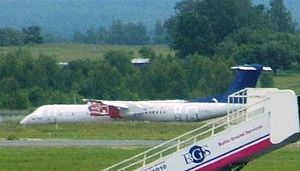
Vilnius Airport / Hændelser og ulykker
SAS Dash-8-400 efter mavelanding i Vilnius lufthavn
Vilnius Airport er den største civile lufthavn i Litauen. Lufthavnen ligger 7 km syd for Vilnius, hovedstaden i Litauen. Den første flyvning fandt sted i 1944 og den gamle terminal blev bygget i 1954.